Invitation Only (film)

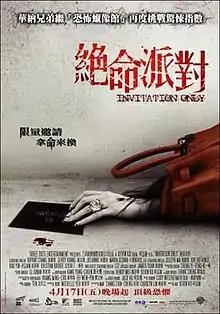
Theatrical release poster

Invitation Only (絕命派對 or "Jue ming pai dui") is a Taiwanese horror film directed by Kevin Ko and released in April 2009. The film was billed as "Taiwan's First-Ever Slasher Horror".